Gerim

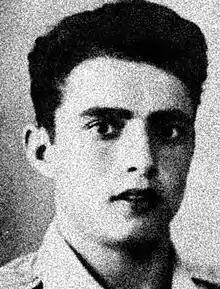
Baruch Mizrahi

Traditionally, there exists no distinction between ethnicity and religion in Jewish culture. Even the modern concepts of ethnicity and religion were not present when Jewish civilization first emerged, making concepts such as "ethnic Jews" and "religious Jews" nonexistent in ancient sources.